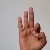
The image shows a hand gesture representing the letter 'F' in Indian Sign Language.